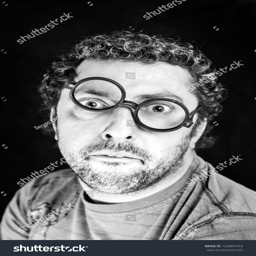
adult man with crooked glasses , detail of a person with curly hair , fun and surprise